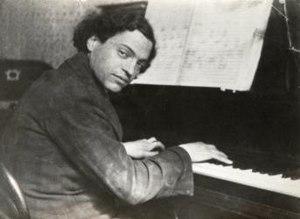
Vito Frazzi, né le 1ᵉʳ août 1888 à San Secondo Parmense et mort le 7 juillet 1975 à Florence, est un compositeur, pianiste, théoricien et pédagogue italien.